DisplayPort

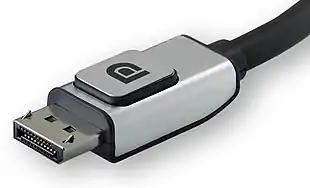
DisplayPort connector

DisplayPort (DP) is a digital interface used to connect a video source, such as a computer, to a display device like a monitor. Developed by the Video Electronics Standards Association (VESA), it can also carry digital audio, USB, and other types of data over a single cable.